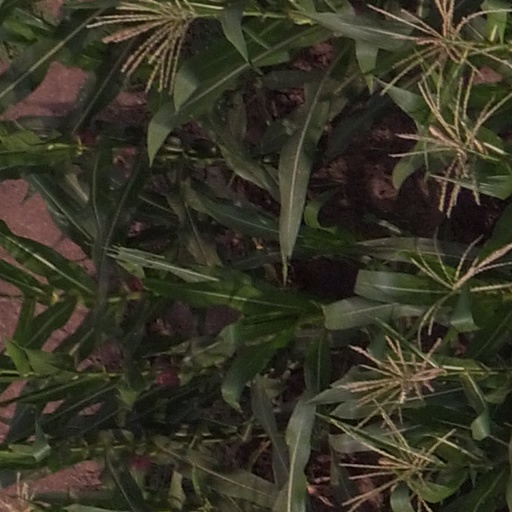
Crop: maize; corn